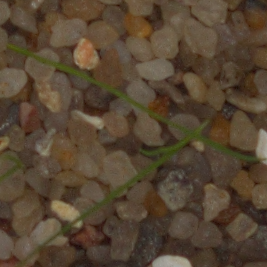
Label: loose_silkybent